Vogtendorf Formation

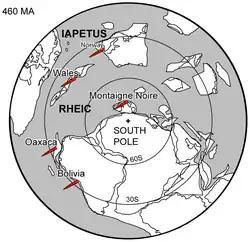
Paleogeography of the late Middle Ordovician. The Vogtendorf Formation was deposited around 52°S

The Vogtendorf Formation, in 2001 redefined from the older name Randschiefer-Serie by Sdzuy "et al.", is a geologic formation in Bavaria, Germany. It preserves fossils dating back to the Tremadocian stage of the Ordovician period.